Kenji Doihara

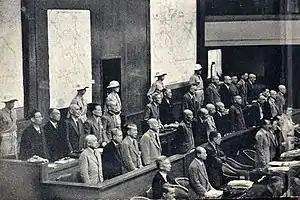
During his trial before the International Military Tribunal of the Far East. First in the front row from left to right

From 1936 to 1937, Doihara was the commander of the 1st Depot Division in Japan until the Marco Polo Bridge Incident, when he was given command of the IJA 14th Division under the Japanese First Army in North China. There, he served in the Beiping–Hankou Railway Operation and spearheaded the campaign of Northern and Eastern Henan, where his division opposed the Chinese counterattack in the Battle of Lanfeng.